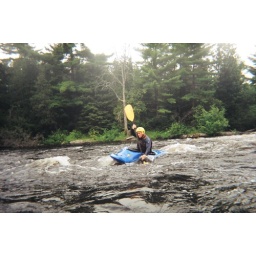
Coleman in the white water